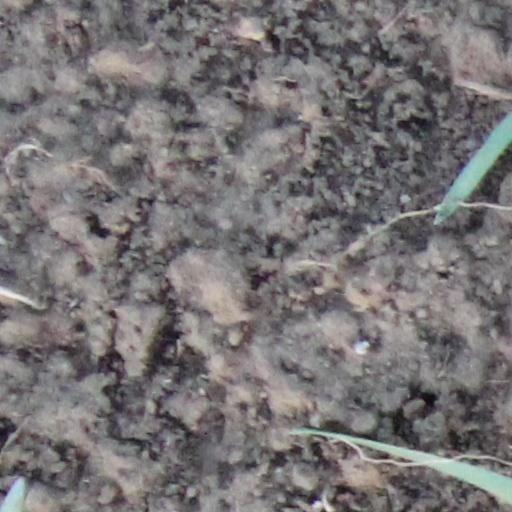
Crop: wheat